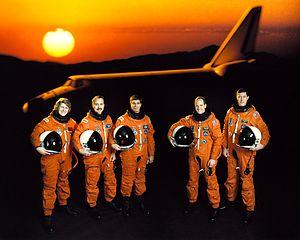
STS-37 est la neuvième mission de la navette spatiale Atlantis, dont le but fut de lancer le quatrième Tracking and Data Relay Satellite, TDRS-E. Elle donne lieu également à l'envoi du premier email depuis l'espace.